Gavin O'Connor (actor)

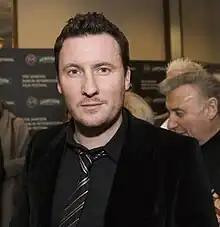

Gavin O'Connor is an Irish actor who has had roles in TV series such as "The Hunt for Raoul Moat", "", "The Alienist", "Taken Down", "Charlie", "North Sea Connection", "The Tudors", "Single Handed" and films including "Dorothy Mills" (2008), "The Front Line" (2006), "Headrush" (2003) and "This Is My Father" (1998), "This Must Be The Place" (2011) and "Fifty Dead Men Walking" (2008).